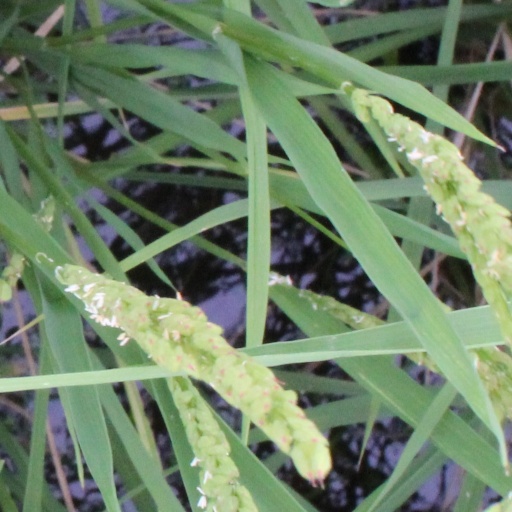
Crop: rice